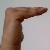
The image shows a hand gesture representing a space in Indian Sign Language.